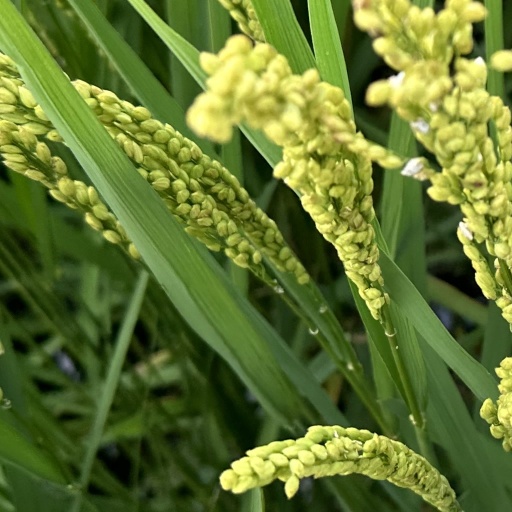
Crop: rice